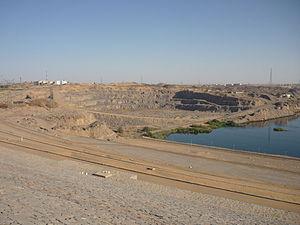
Carrière en aval du haut barrage d'Assouan, Égypte